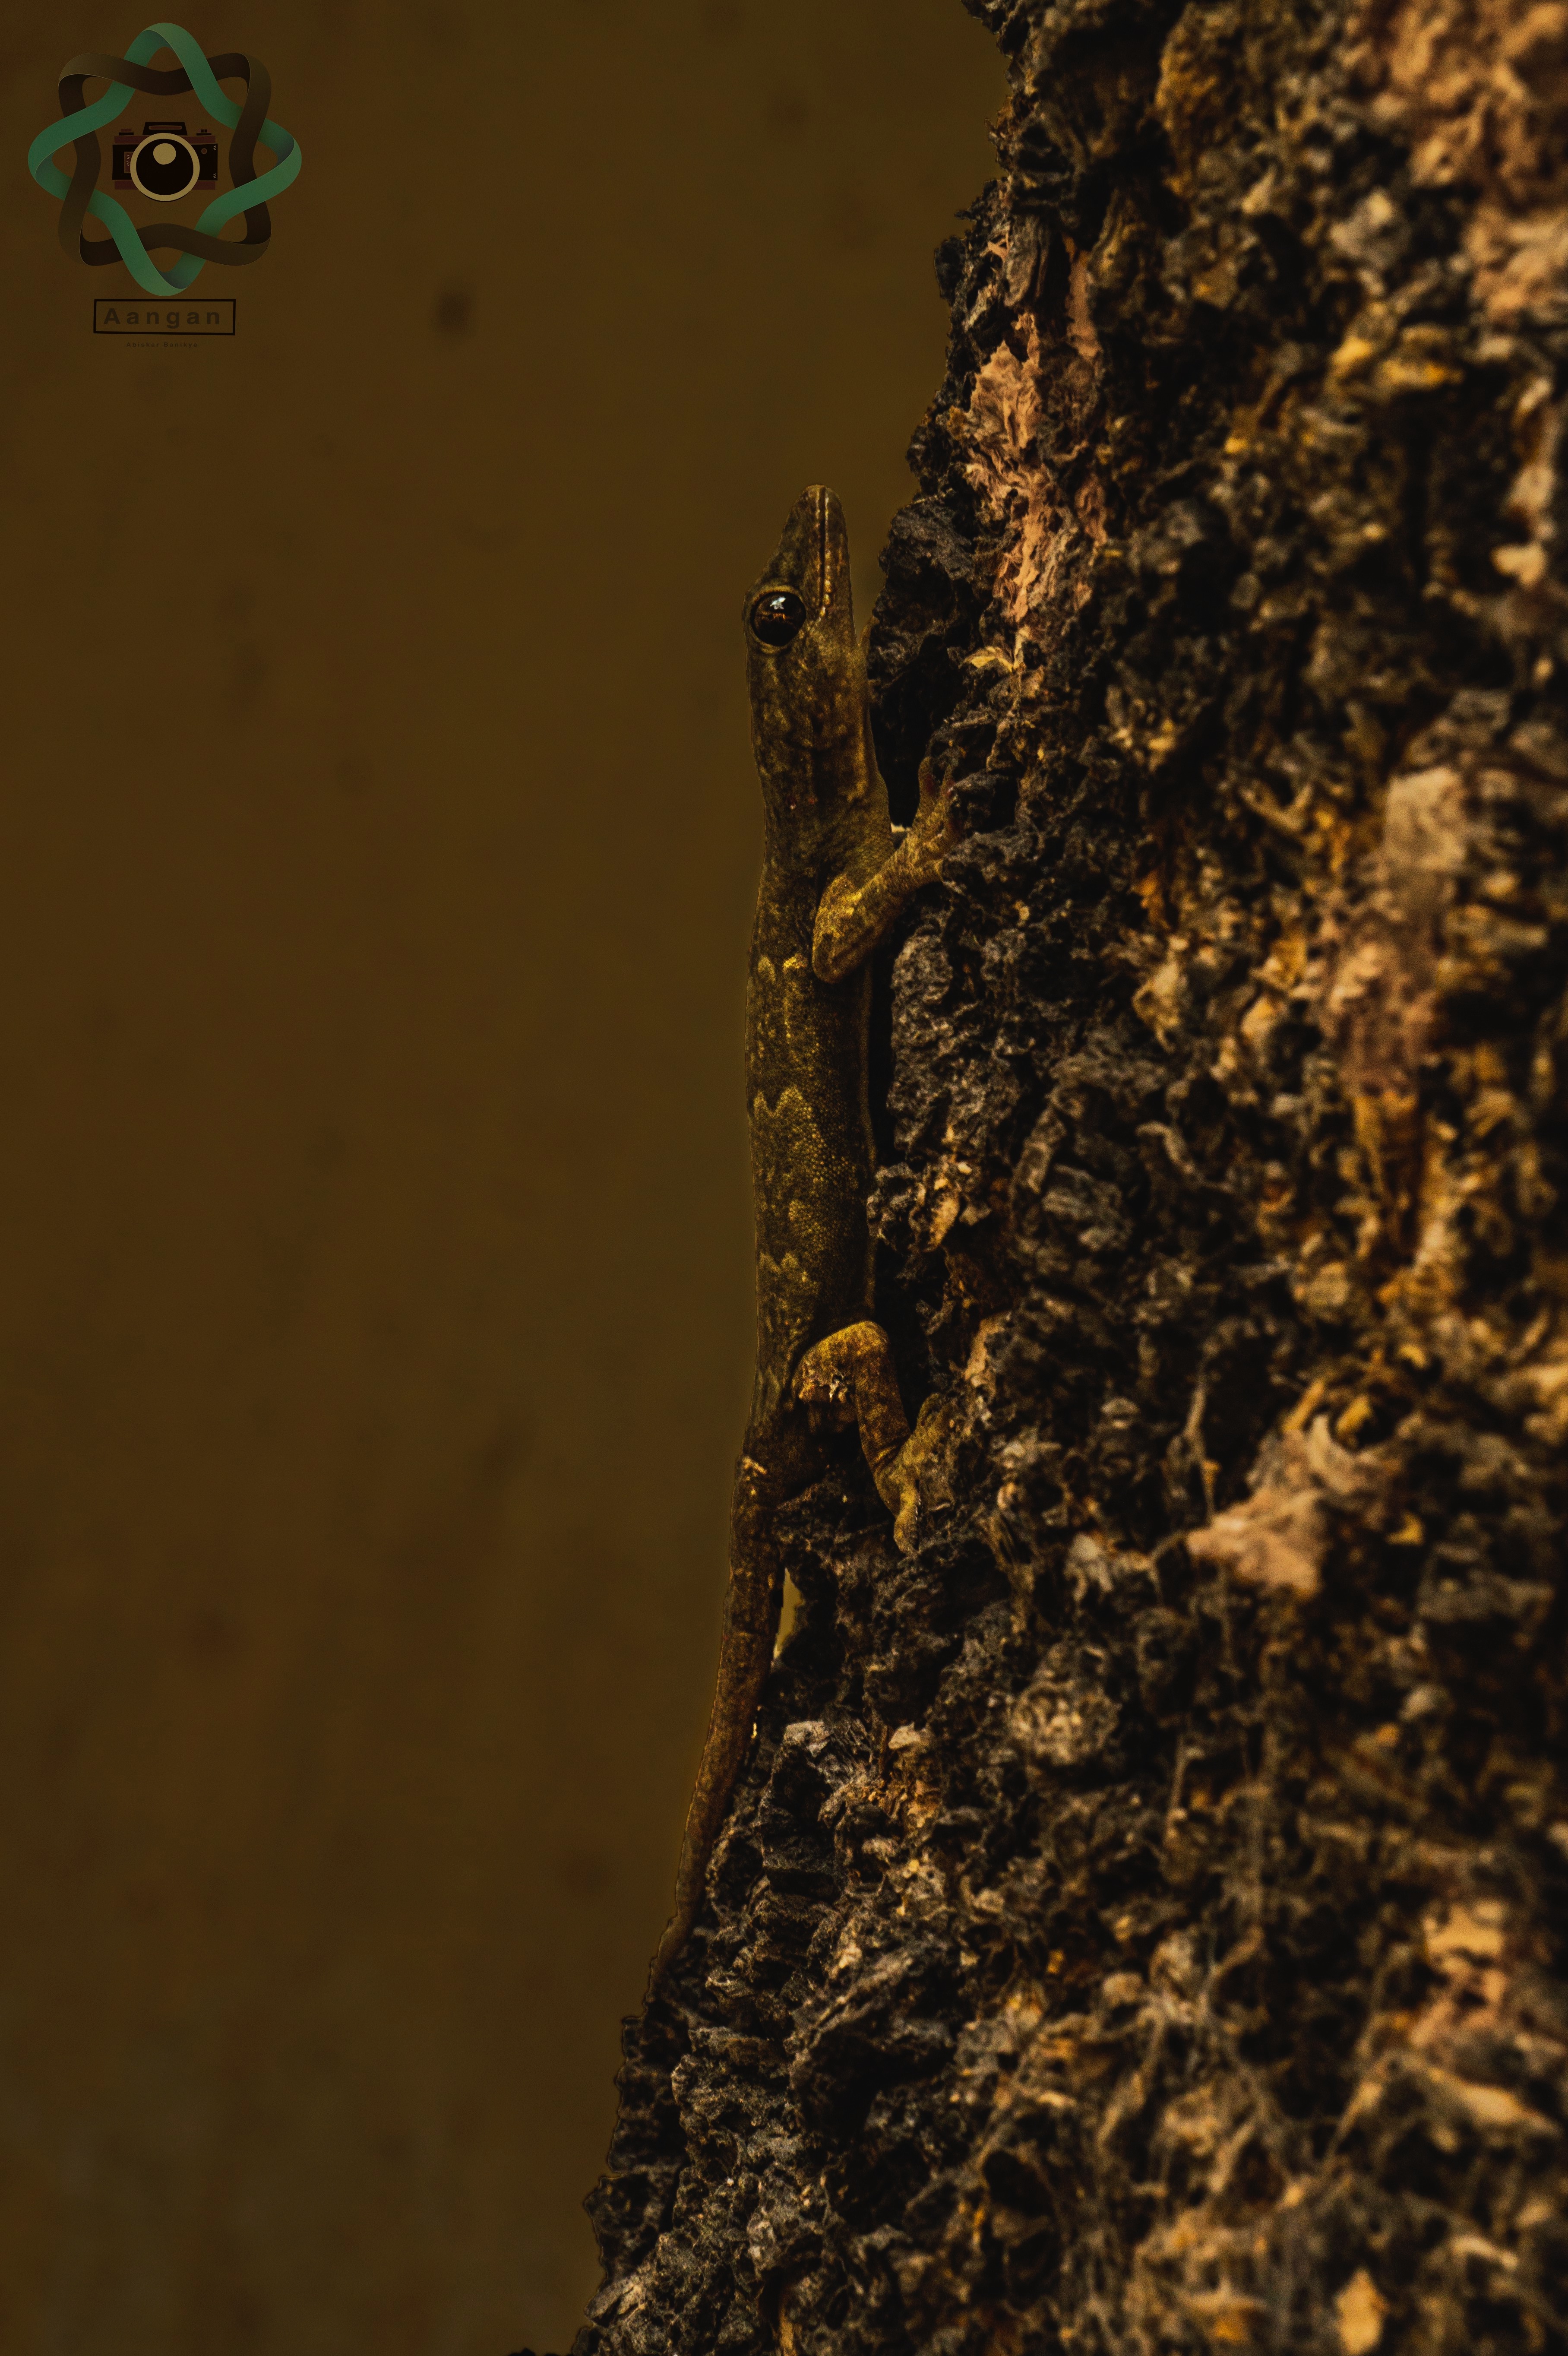
tree, nature, branch, wood, sunlight, texture, leaf, trunk, soil, darkness, terrain, close up, macro photography